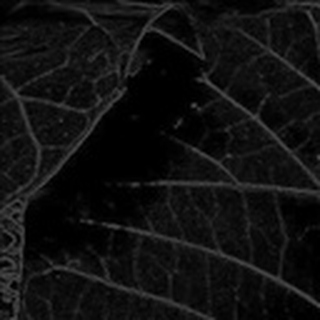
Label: healthy_cotton